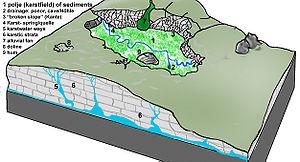
Un hum est une colline calcaire qui émerge sur le fond plat d'un poljé, relief résiduel résultant d'une érosion karstique.
Un poljé est une dépression karstique à fond plat fermée entièrement ou non par des versants rocheux escarpés. Les eaux sont souvent évacuées par un trou au fond du poljé appelé ponor ; le poljé est ainsi relié à une nappe phréatique par un conduit naturel, ce qui produit une résurgence à l'origine d'un cours d'eau ou de l'inondation de la dépression.